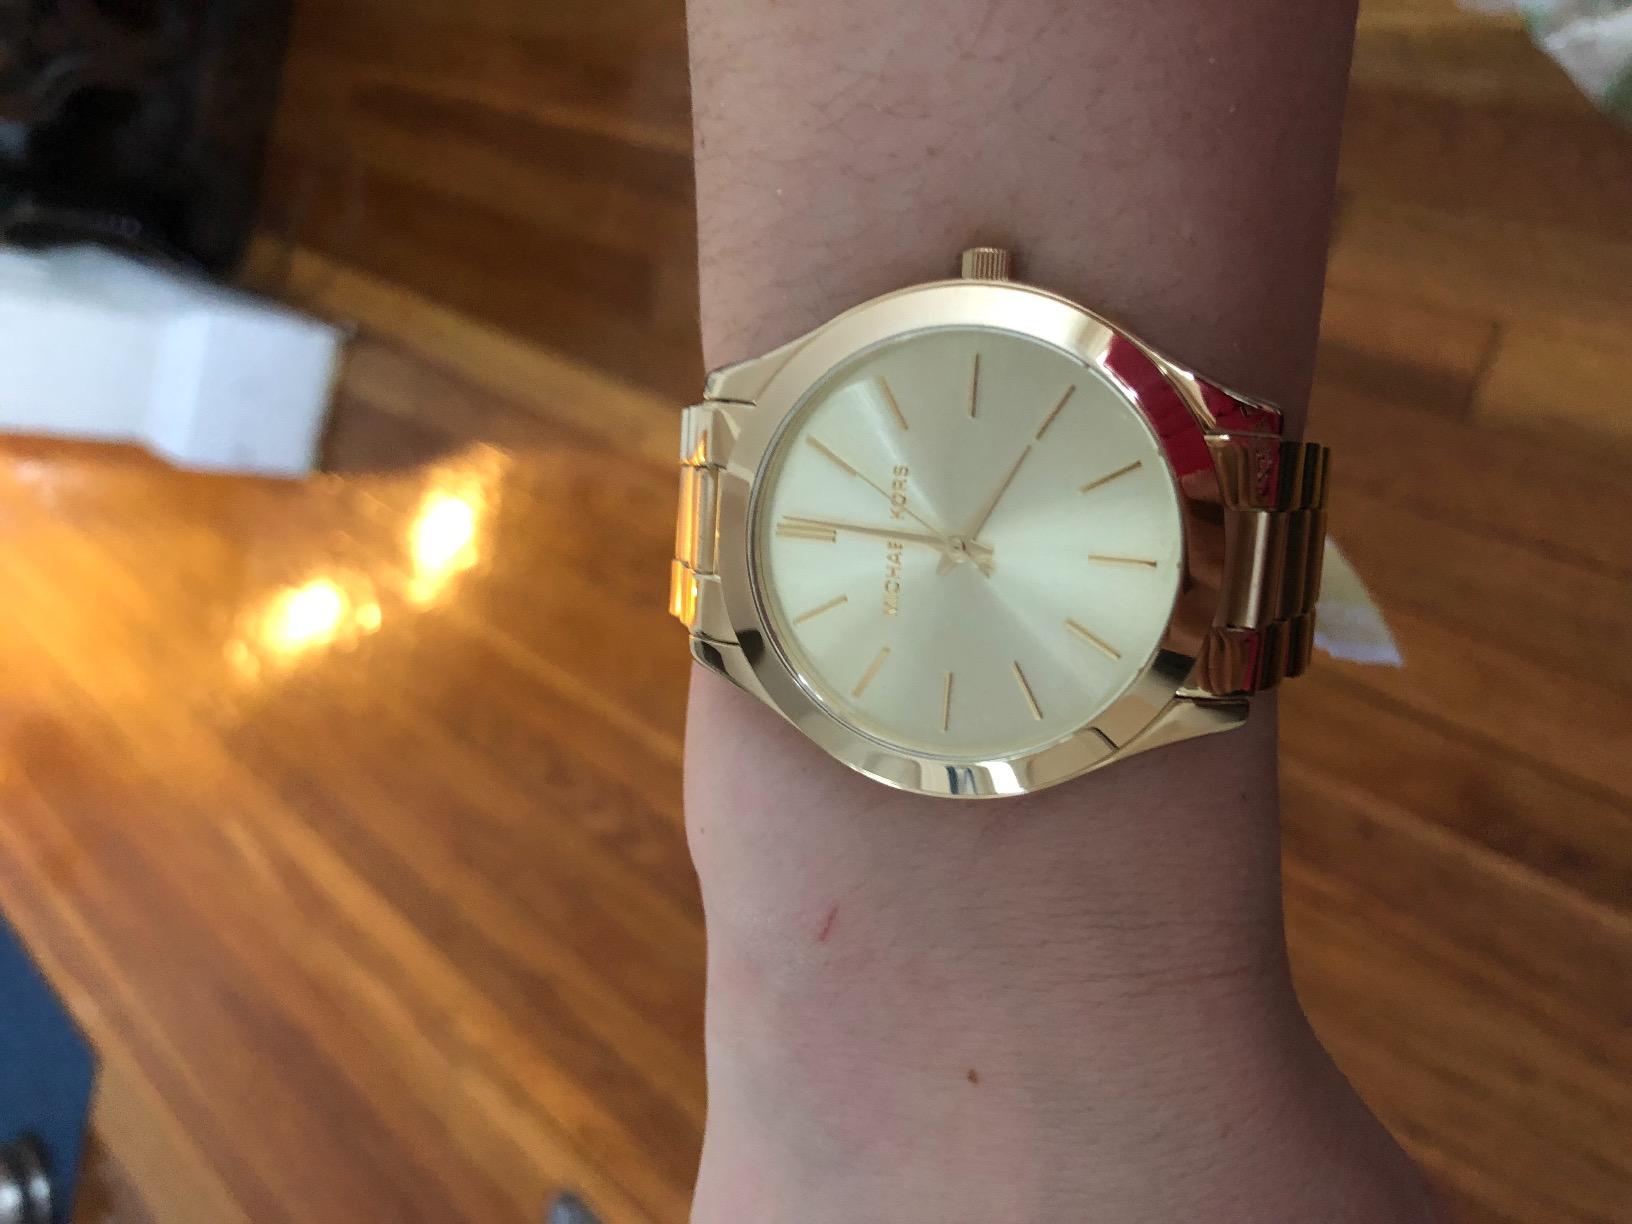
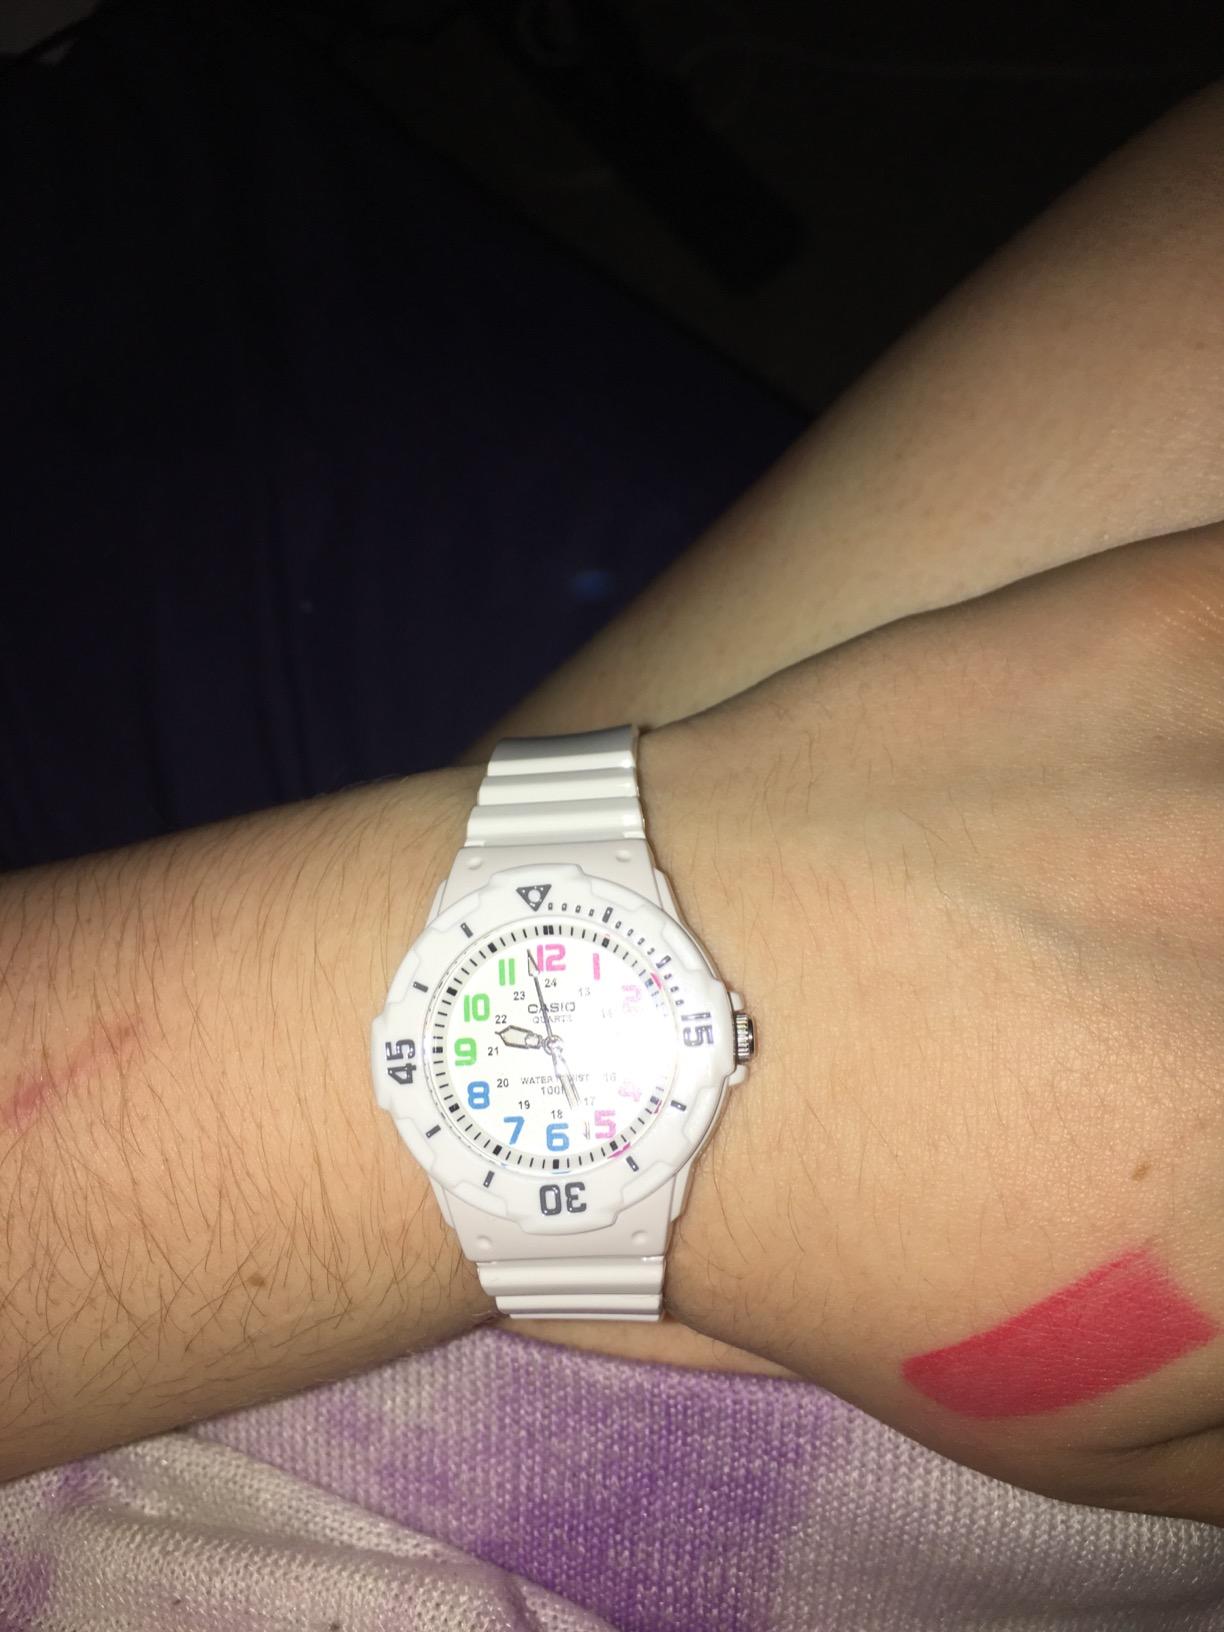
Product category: accessories_watch
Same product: no